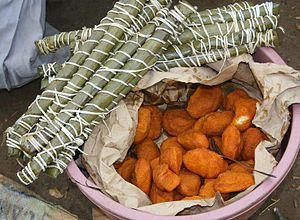
Bandrefam est une chefferie du Cameroun. Bien que Bandrefam soit le nom officiel, les populations de cette chefferie s'identifient plutôt sous l'appellation Kouo'shi qui signifie : émergent du sol.Kouo'shi prendra la forme de Fab’gnwe aux alentours de 1921, puis de Ndiògfap vers 1928.Finalement, les colons Allemands vont l'appeler Bandrefam, le nom que nous connaissons aujourd'hui.
Au Cameroun, il existe une très grande variété de préparations culinaires et de multiples traditions régionales, si bien qu'il est difficile de parler de la cuisine camerounaise comme un tout unifié. Il existe de nombreux plats régionaux qui se sont développés au point d'être reconnus au niveau national et international comme le poulet DG ou le ndolé. Beaucoup de plats régionaux, à l'origine, se sont également multipliés à travers le pays avec quelques variations d'une région à une autre.